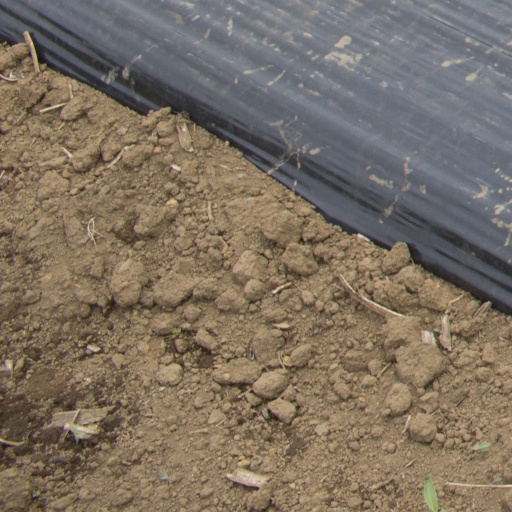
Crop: Jerusalem artichoke